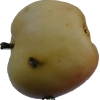
Label: Apple 14